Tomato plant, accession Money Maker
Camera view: horizontal (90 deg, fisheye); turntable rotation: 60 degrees
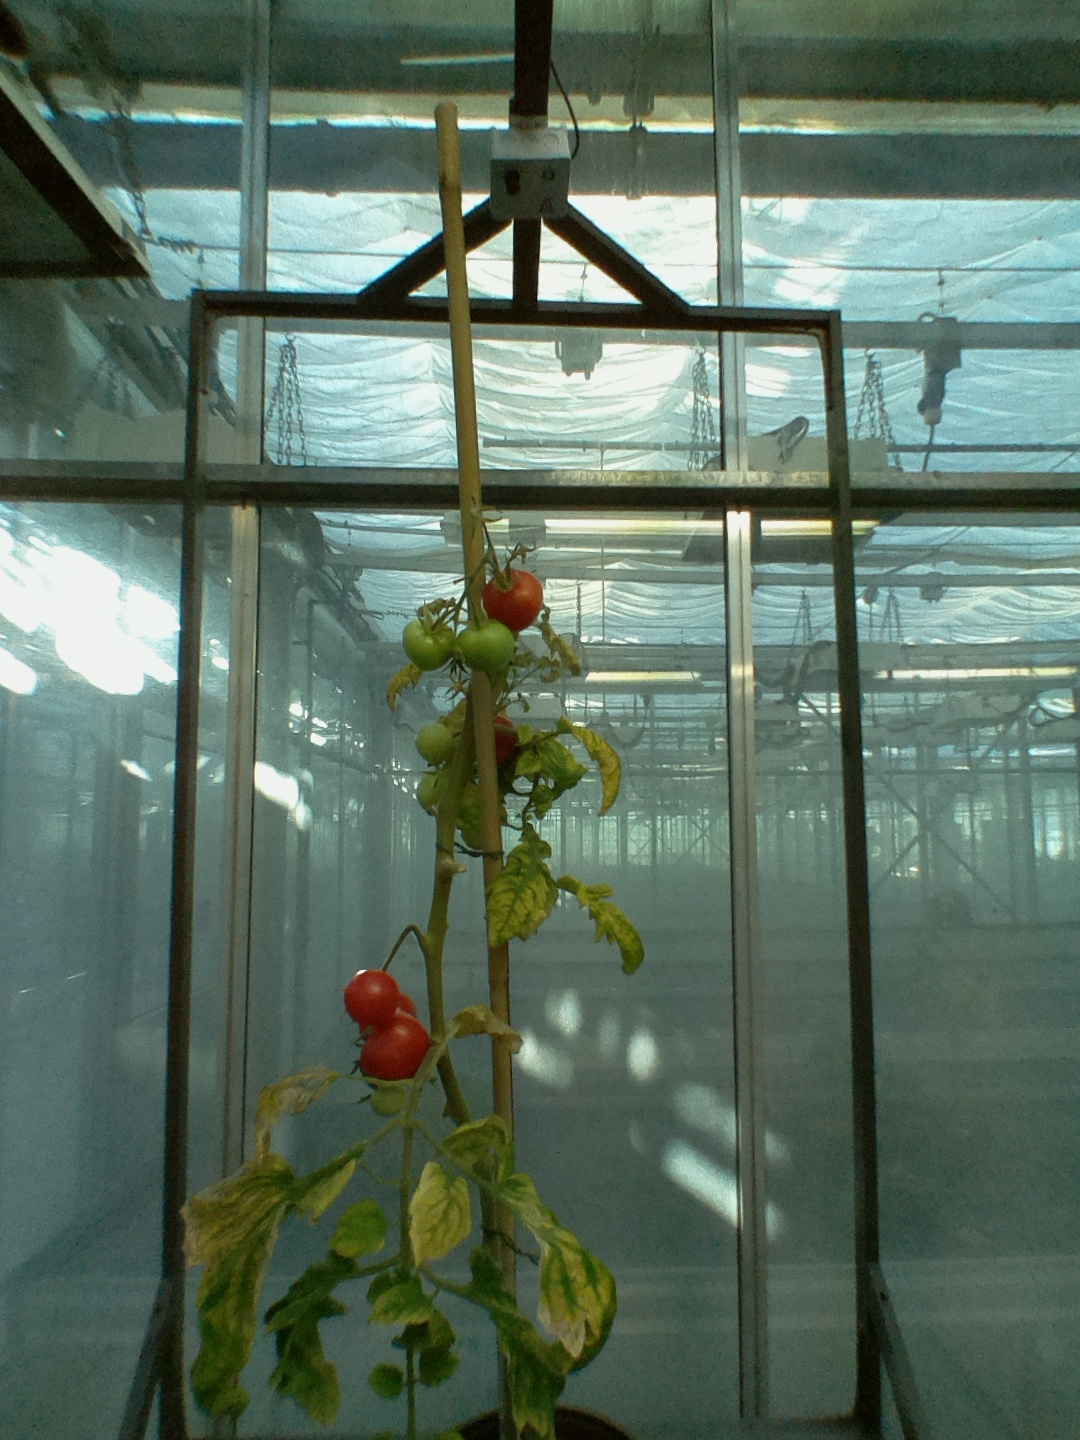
BBCH growth stage 85: 50%-60% of fruits show typical fully ripe color